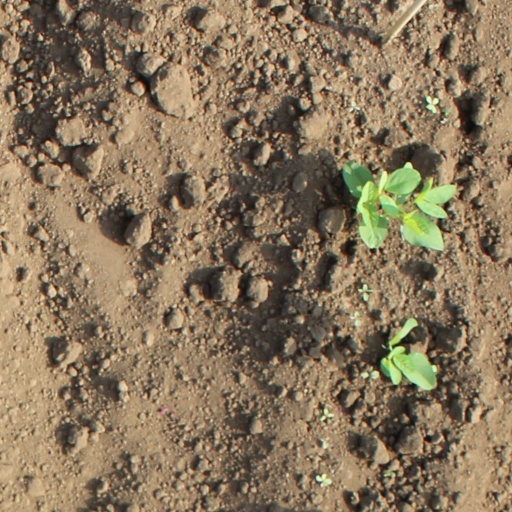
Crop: soybean